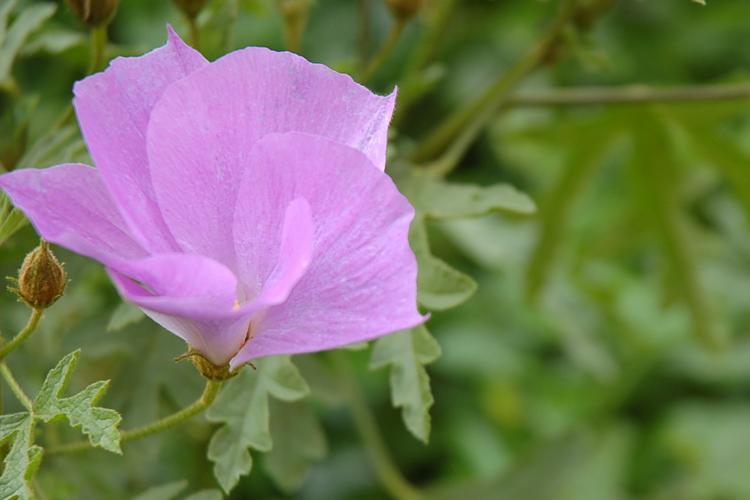
Label: pelargonium